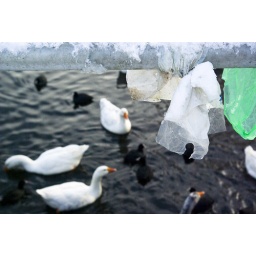
For some reason people like to wrap around empty bags after feeding the birds with their bread.